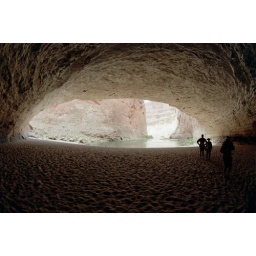
like no other place on earth, soft sand under feet, water carved walls all around